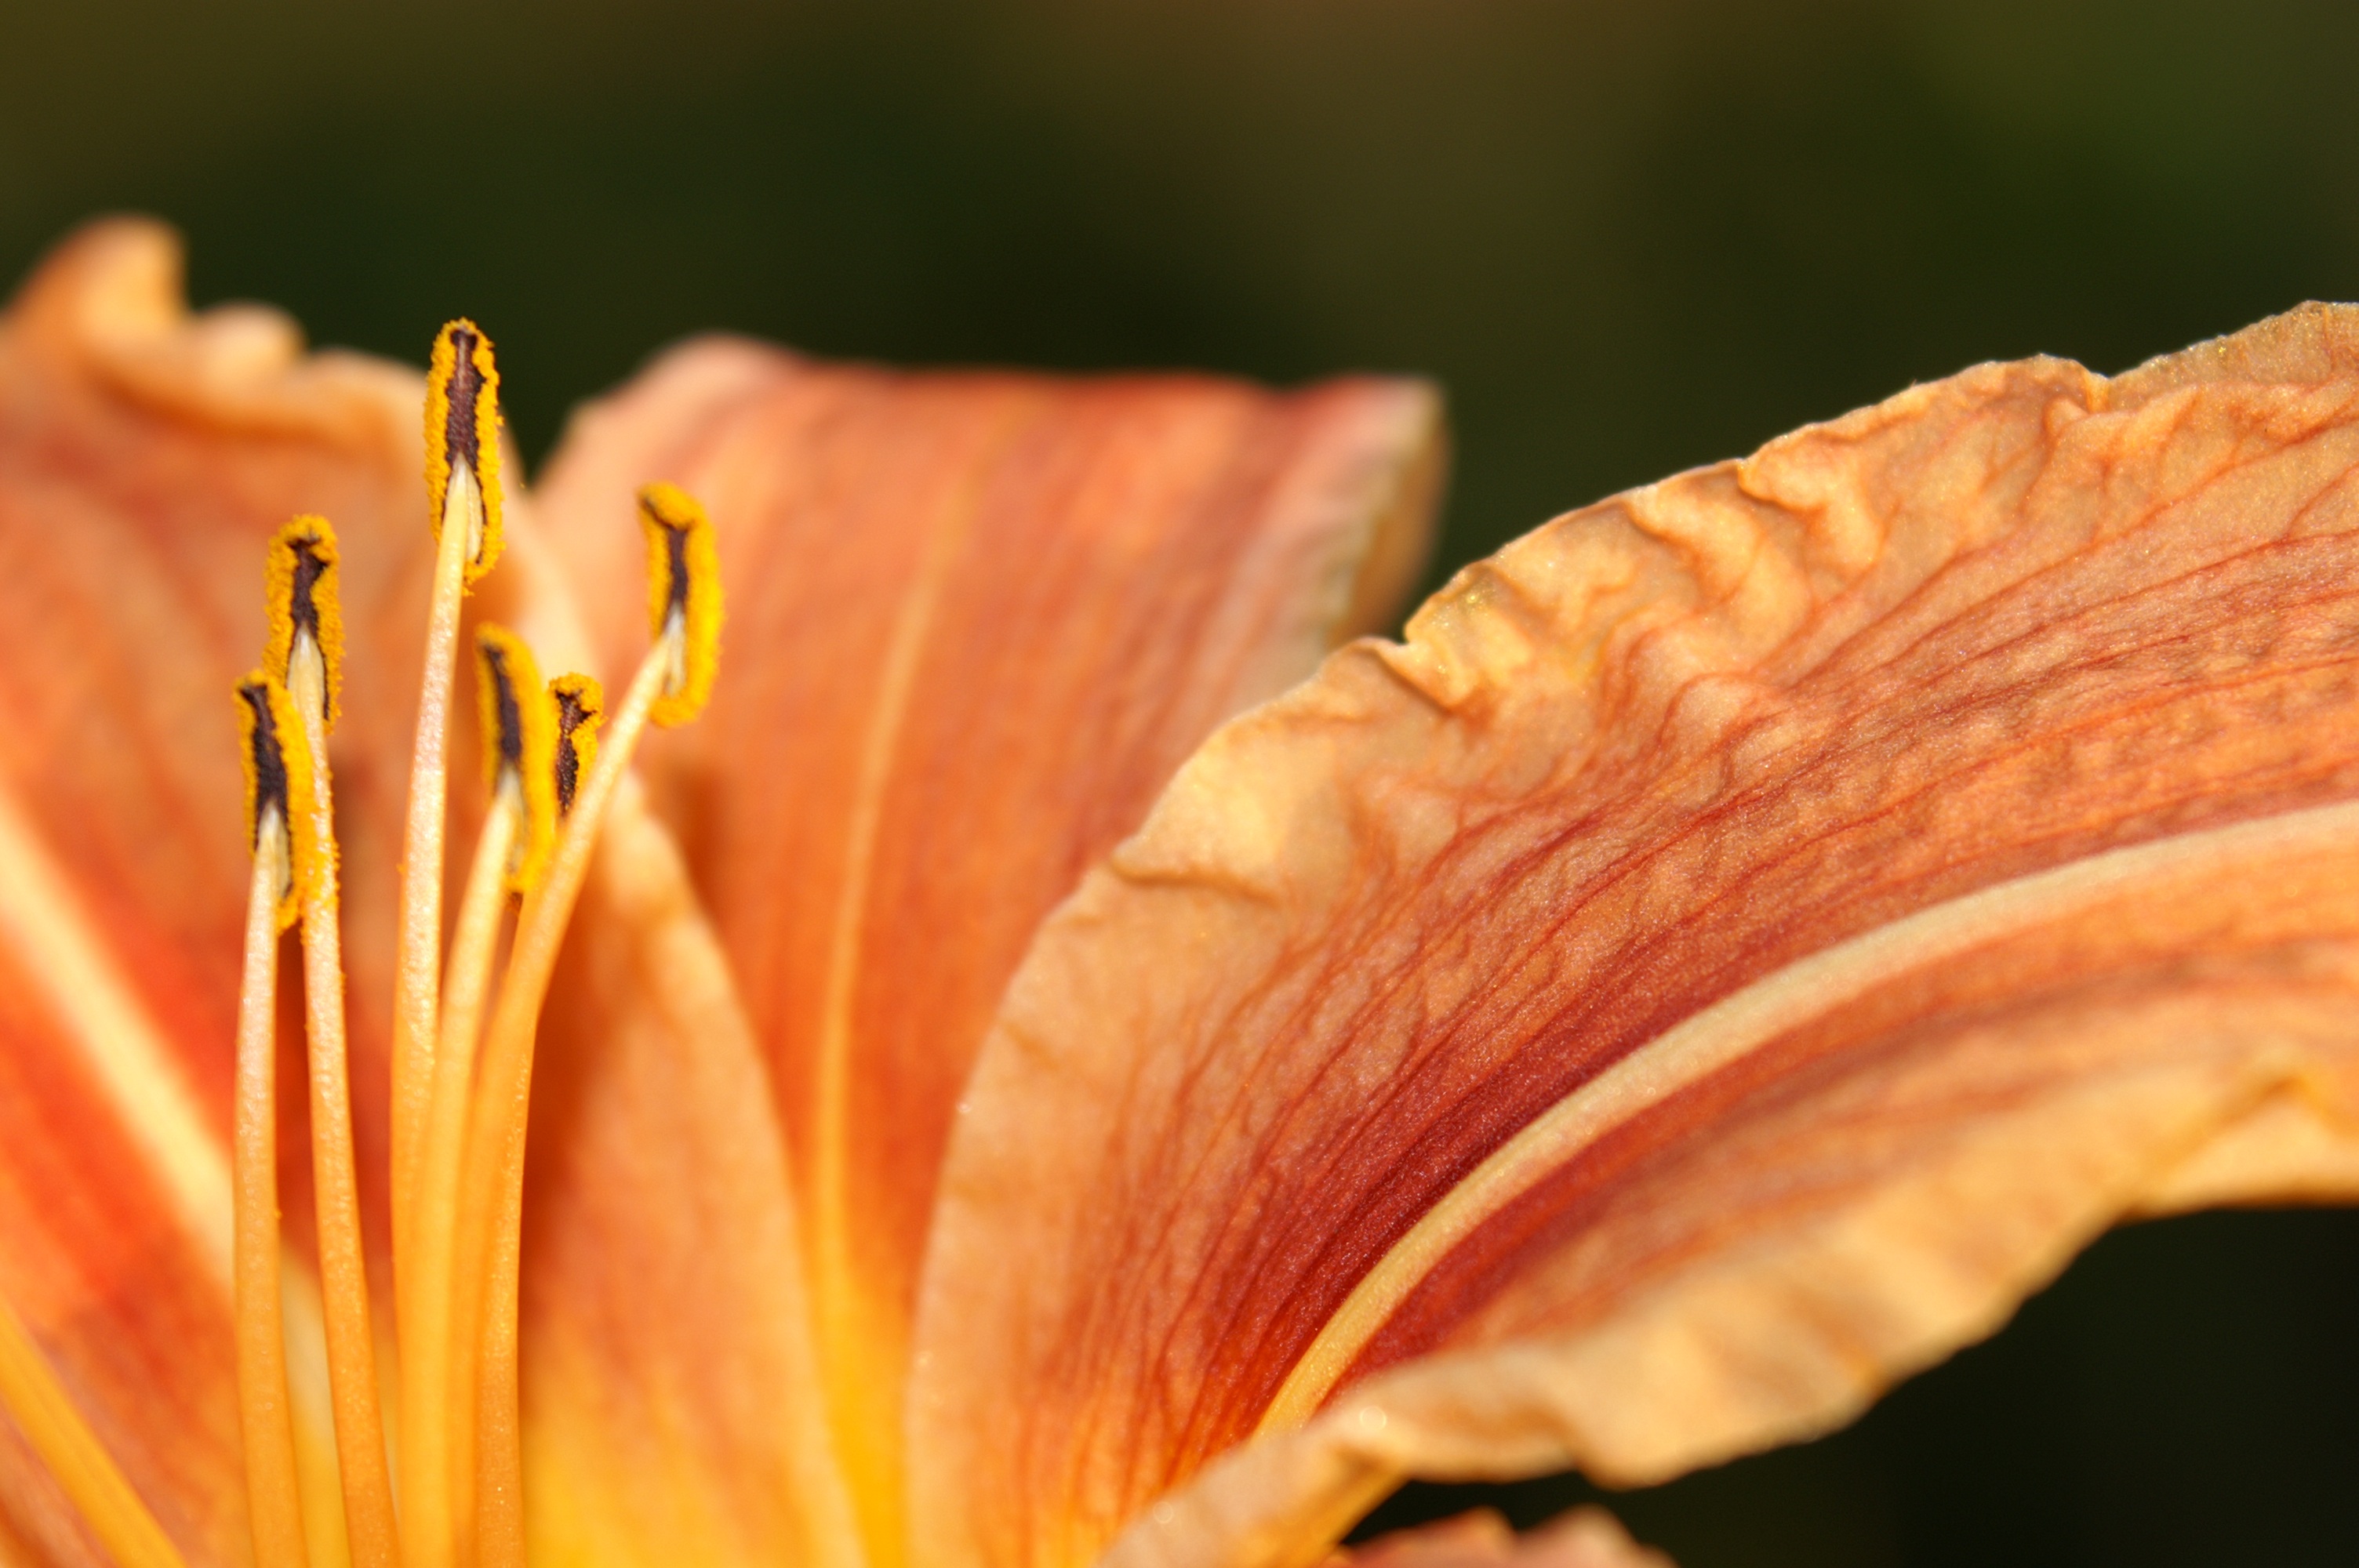
nature, plant, photography, sunlight, leaf, flower, petal, autumn, botany, yellow, flora, close up, macro photography, flowering plant, flower macro, plant stem, land plant, a flower can heal with its close up